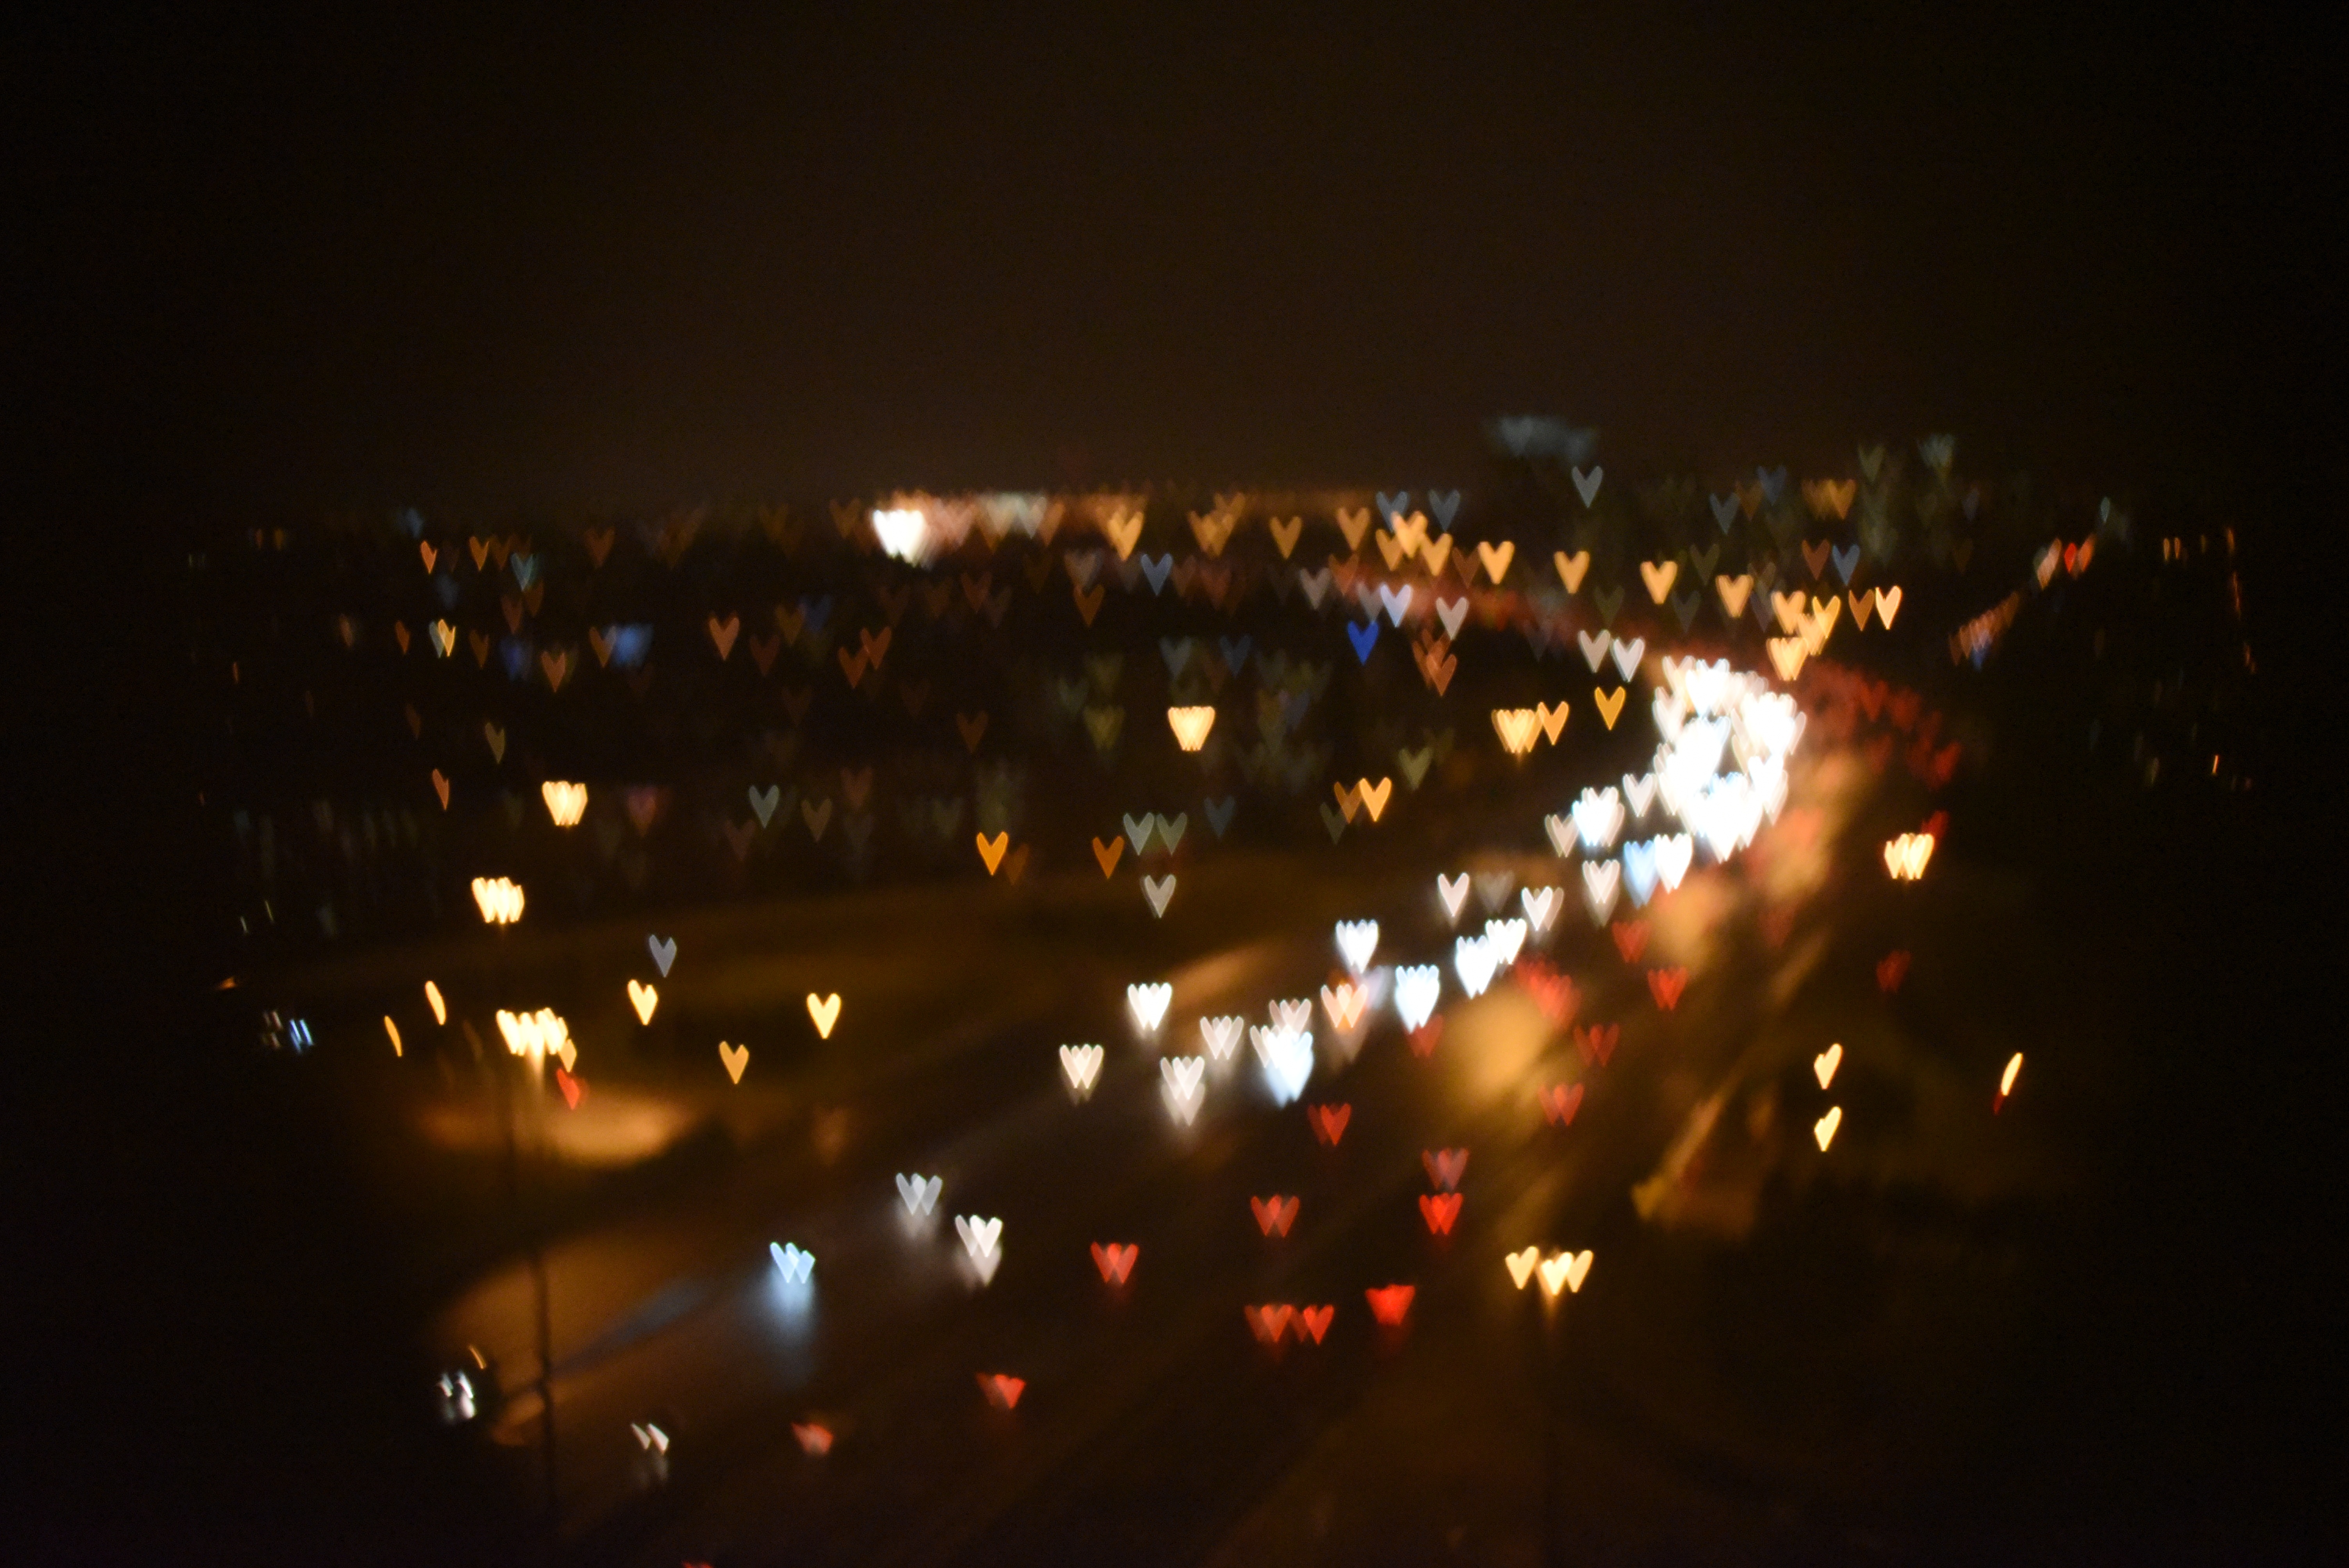
light, night, darkness